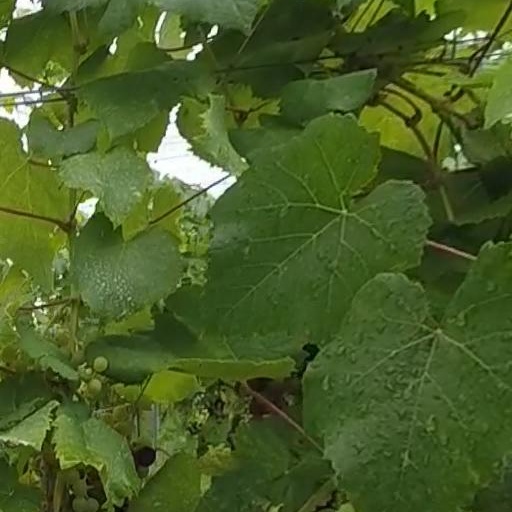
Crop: grape